Tampere Tatar Congregation

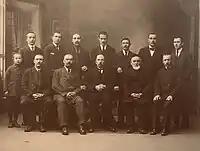
Sadri Maksudi (middle) with Tatars of Tampere in 1920.

The Tampere Tatar Congregation (formerly The Tampere Islamic Congregation) is an islamic congregation of local Tatars in the city of Tampere, Finland. Its facilities are located on the street Hämeenkatu. It was founded in 1943.